Chelow kabab

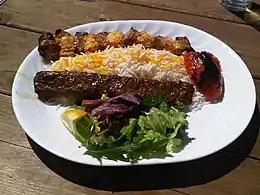
"Chelow kebab Bakhtyari"

Chelow kebab or chelow kabab is an Iranian dish consisting of steamed rice and one of the many varieties of Iranian kebab. It is considered the national dish of Iran, and was probably created during the time of the Qajar dynasty.